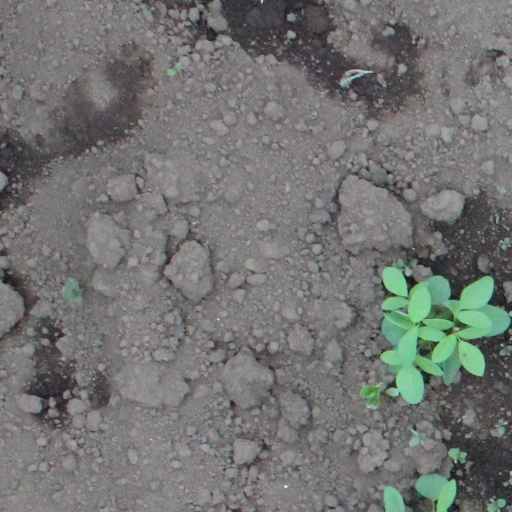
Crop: soybean